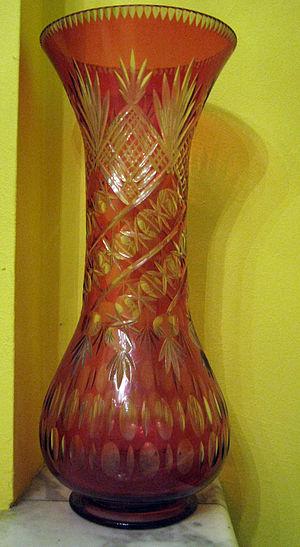
Vase en verre taillé à la main Verreries de Scailmont 1905
Jules Pétiaux est un homme politique belge de langue française, bourgmestre de Manage du 1ᵉʳ juin 1921 au 31 décembre 1926 et verrier d'Art. Il est le premier bourgmestre de cette commune issu du Parti Ouvrier Belge.